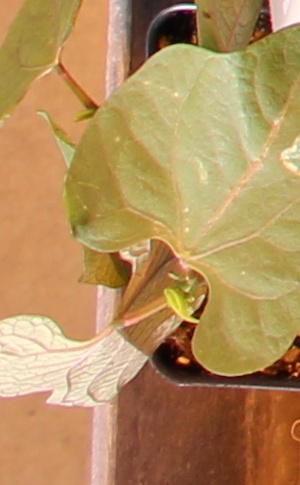
Label: Blackbean